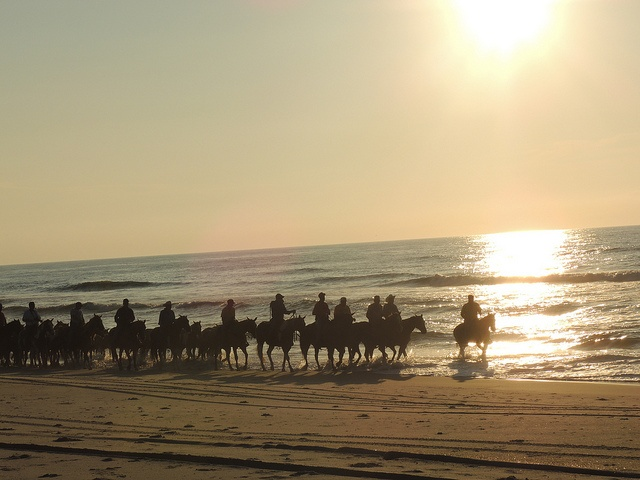
A group of people riding on the backs of horses.
Many horseback riders line up at the shore of a beach at sunrise.
A group of people that are riding on horses in the sand.
A group of people are riding horses along the shore.
A large group of people riding horses on the beach.